Myodocha serripes

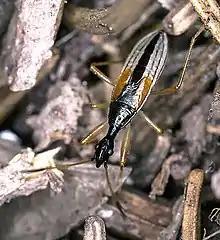
Long-necked Seed Bug (Myodocha serripes)

Myodocha serripes, the long-necked seed bug, is a species of dirt-colored seed bug in the family Rhyparochromidae. It is found in North America.